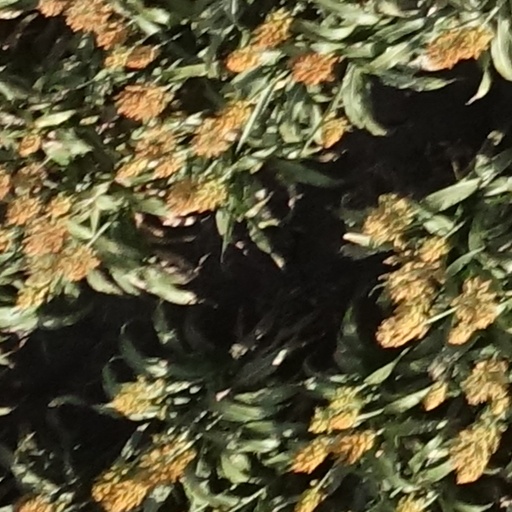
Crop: sorghum